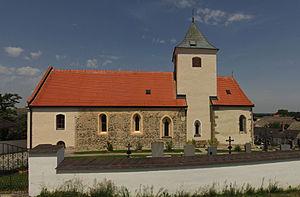
Spital est un hameau de la ville de Weitra en Basse-Autriche.